Ismoil Somoni Peak

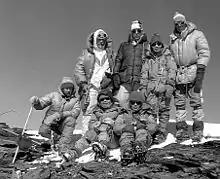
Junko Tabei on Communism Peak in 1985 together with two other Japanese and four Estonian mountaineers. Photo by Jaan Künnap.

Ismoil Somoni Peak is the highest mountain in Tajikistan, as well as the former Russian Empire and Soviet Union before Tajikistan's independence. The mountain is named after Ismail Samani, a ruler of the Samanid dynasty. It is located in the Pamir Range.